Pepper spray

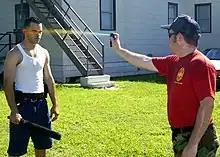

Direct close-range spray can cause more serious eye irritation by attacking the cornea with a concentrated stream of liquid (the so-called "hydraulic needle" effect). Some brands have addressed this problem by means of an elliptically cone-shaped spray pattern.